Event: Nepal Earthquake
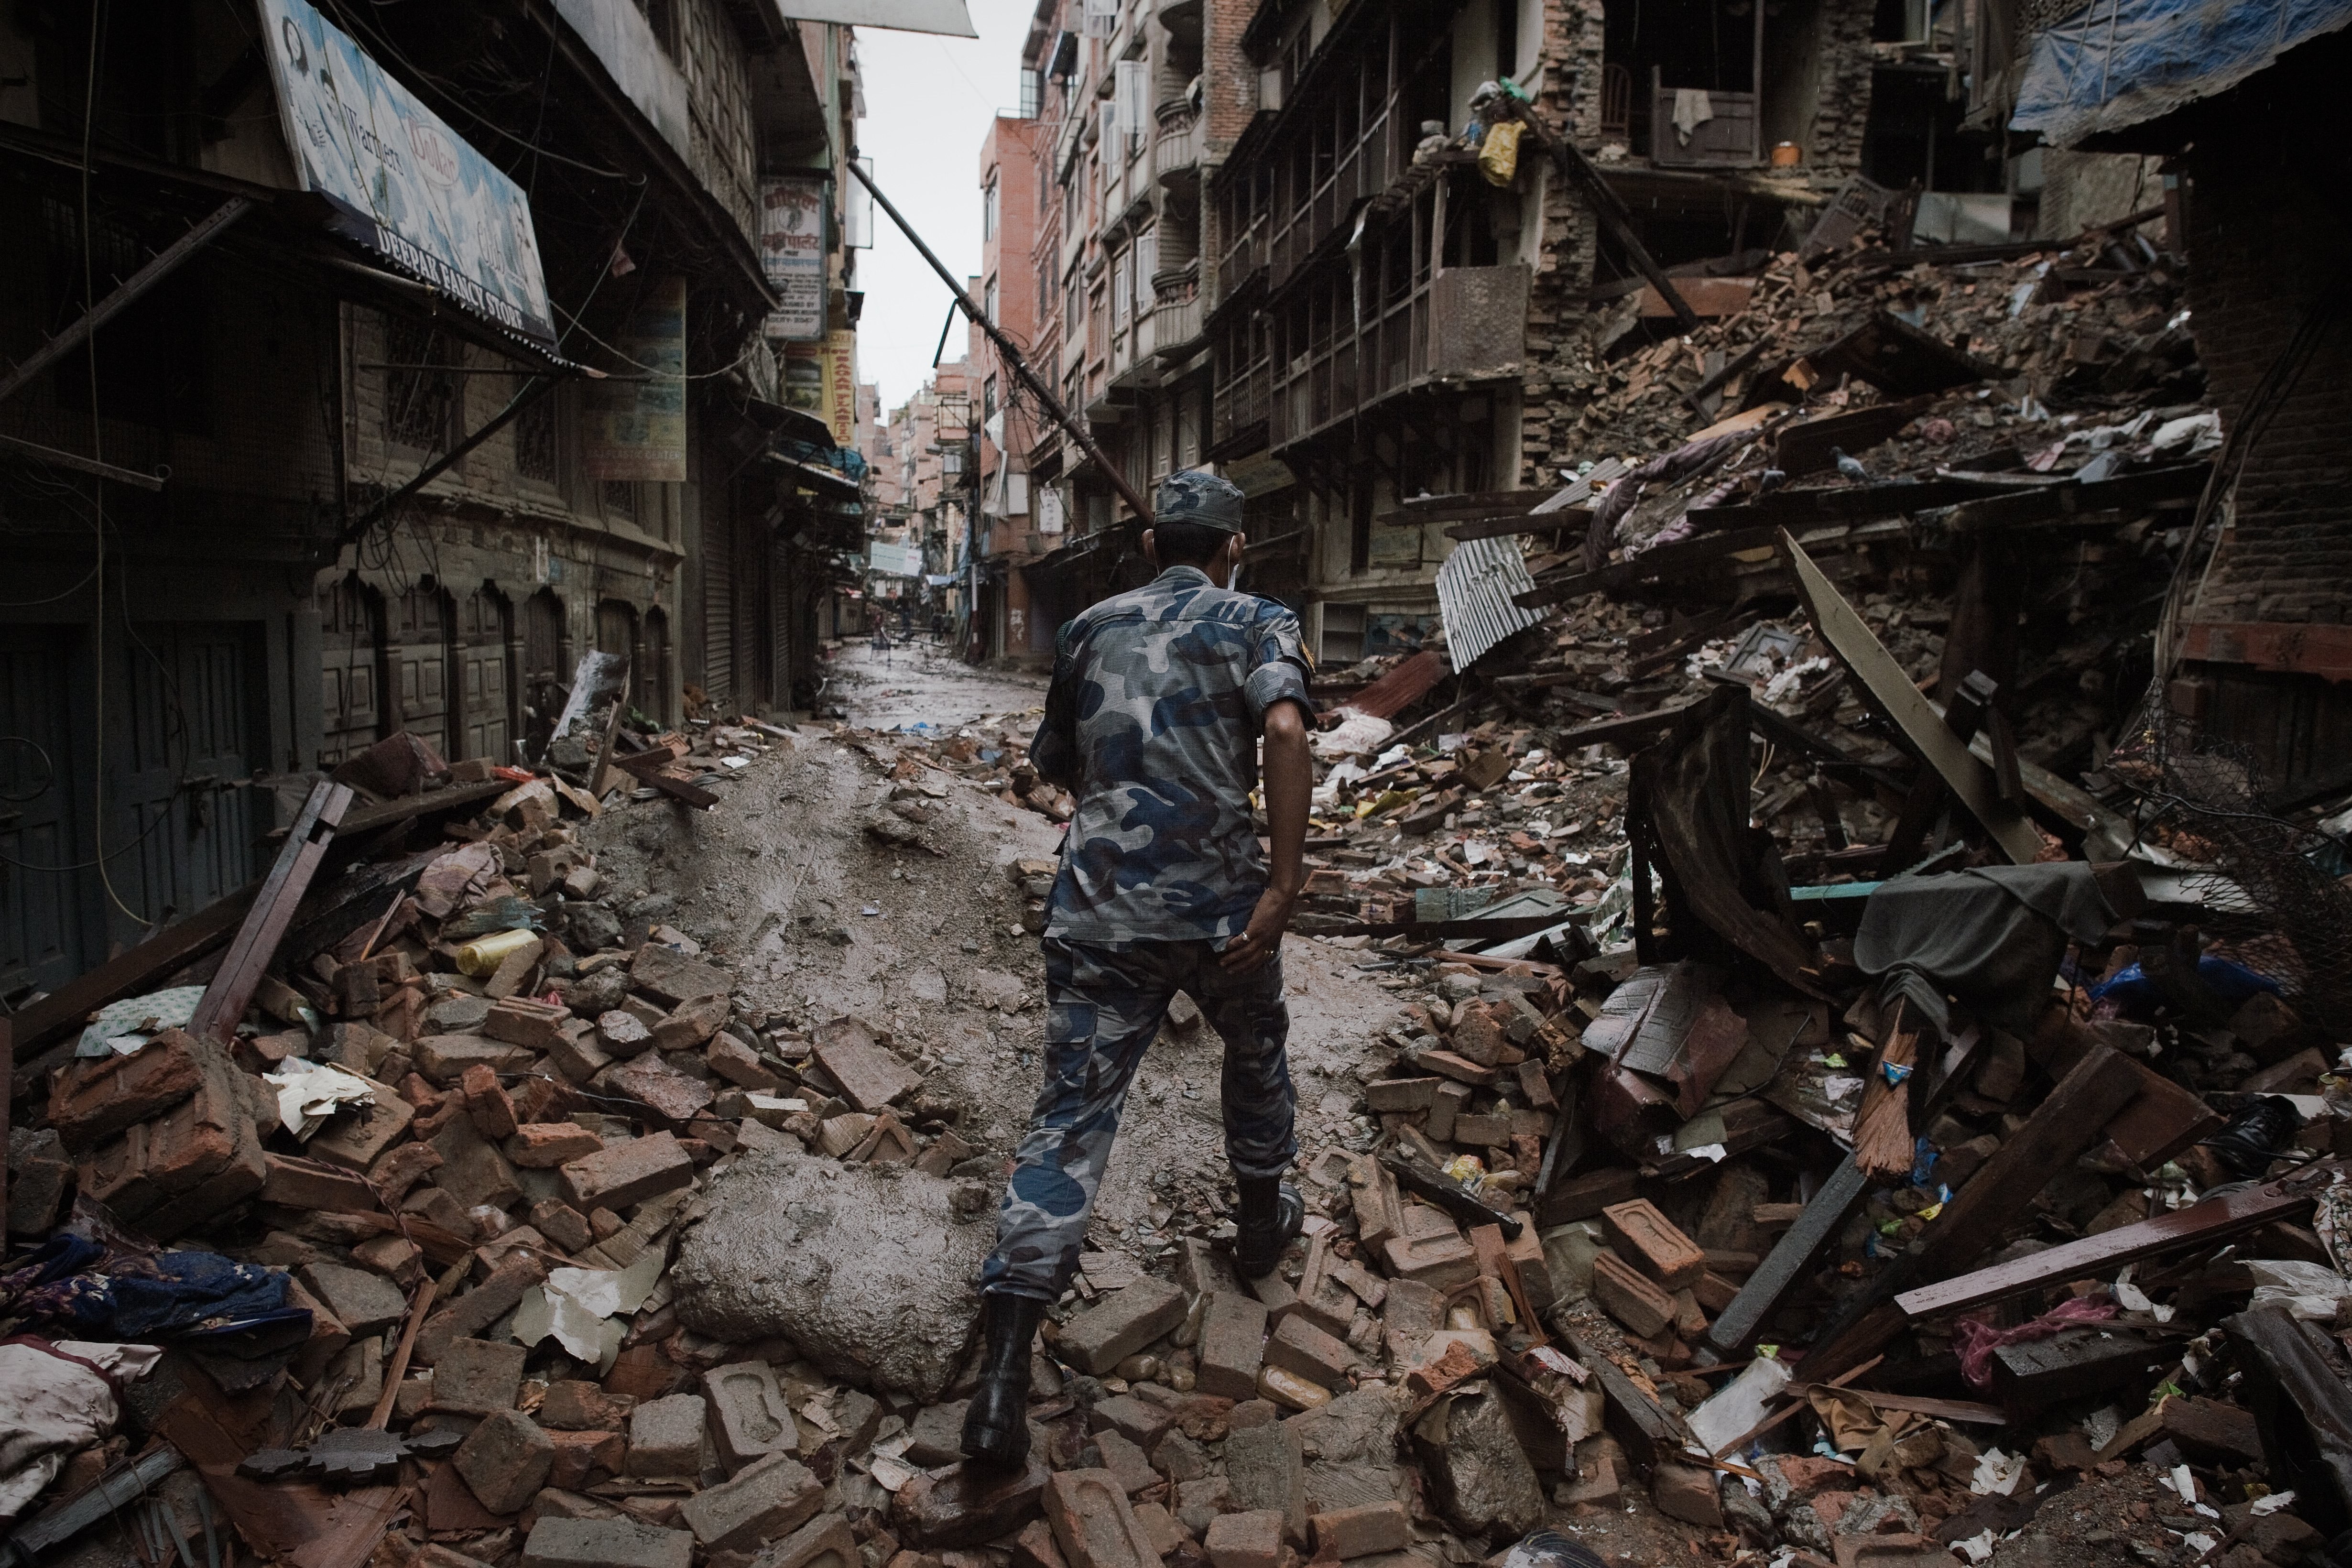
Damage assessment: damage